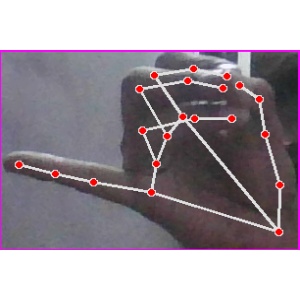
अक्षर: च